Tai Po

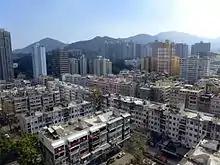
Tai Po Market. Older low-level buildings in the foreground contrast with high-rise commercial buildings in the distance

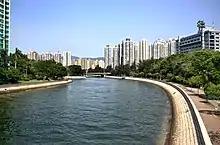
Lam Tsuen River

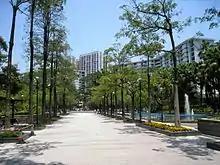
Tai Po Central Town Square

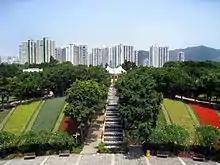
Tai Po Waterfront Park and Fu Shin Estate

Tai Po is an area in the New Territories of Hong Kong. It refers to the vicinity of the traditional market towns in the area presently known as Tai Po Old Market or Tai Po Kau Hui (the original "Tai Po Market") on the north of Lam Tsuen River and the Tai Po Hui (the current Tai Po Market; historically Tai Wo Shi, literally "Tai Wo market") on Fu Shin Street on the south of the Lam Tsuen River, near the old Tai Po Market railway station of the Kowloon-Canton Railway (British Section). Both market towns became part of the Tai Po New Town in the late 1970s and early 1980s. In present-day usage, "Tai Po" may refer to the area around the original market towns, the Tai Po New Town, or the entire Tai Po District.